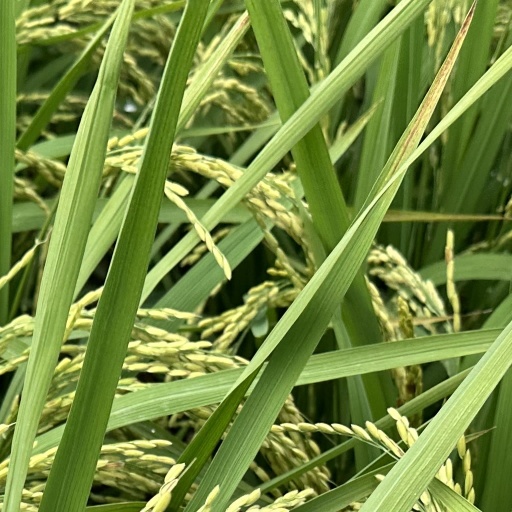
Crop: rice